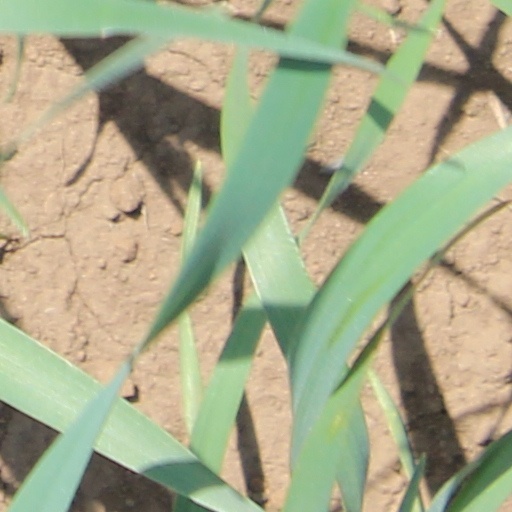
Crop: wheat